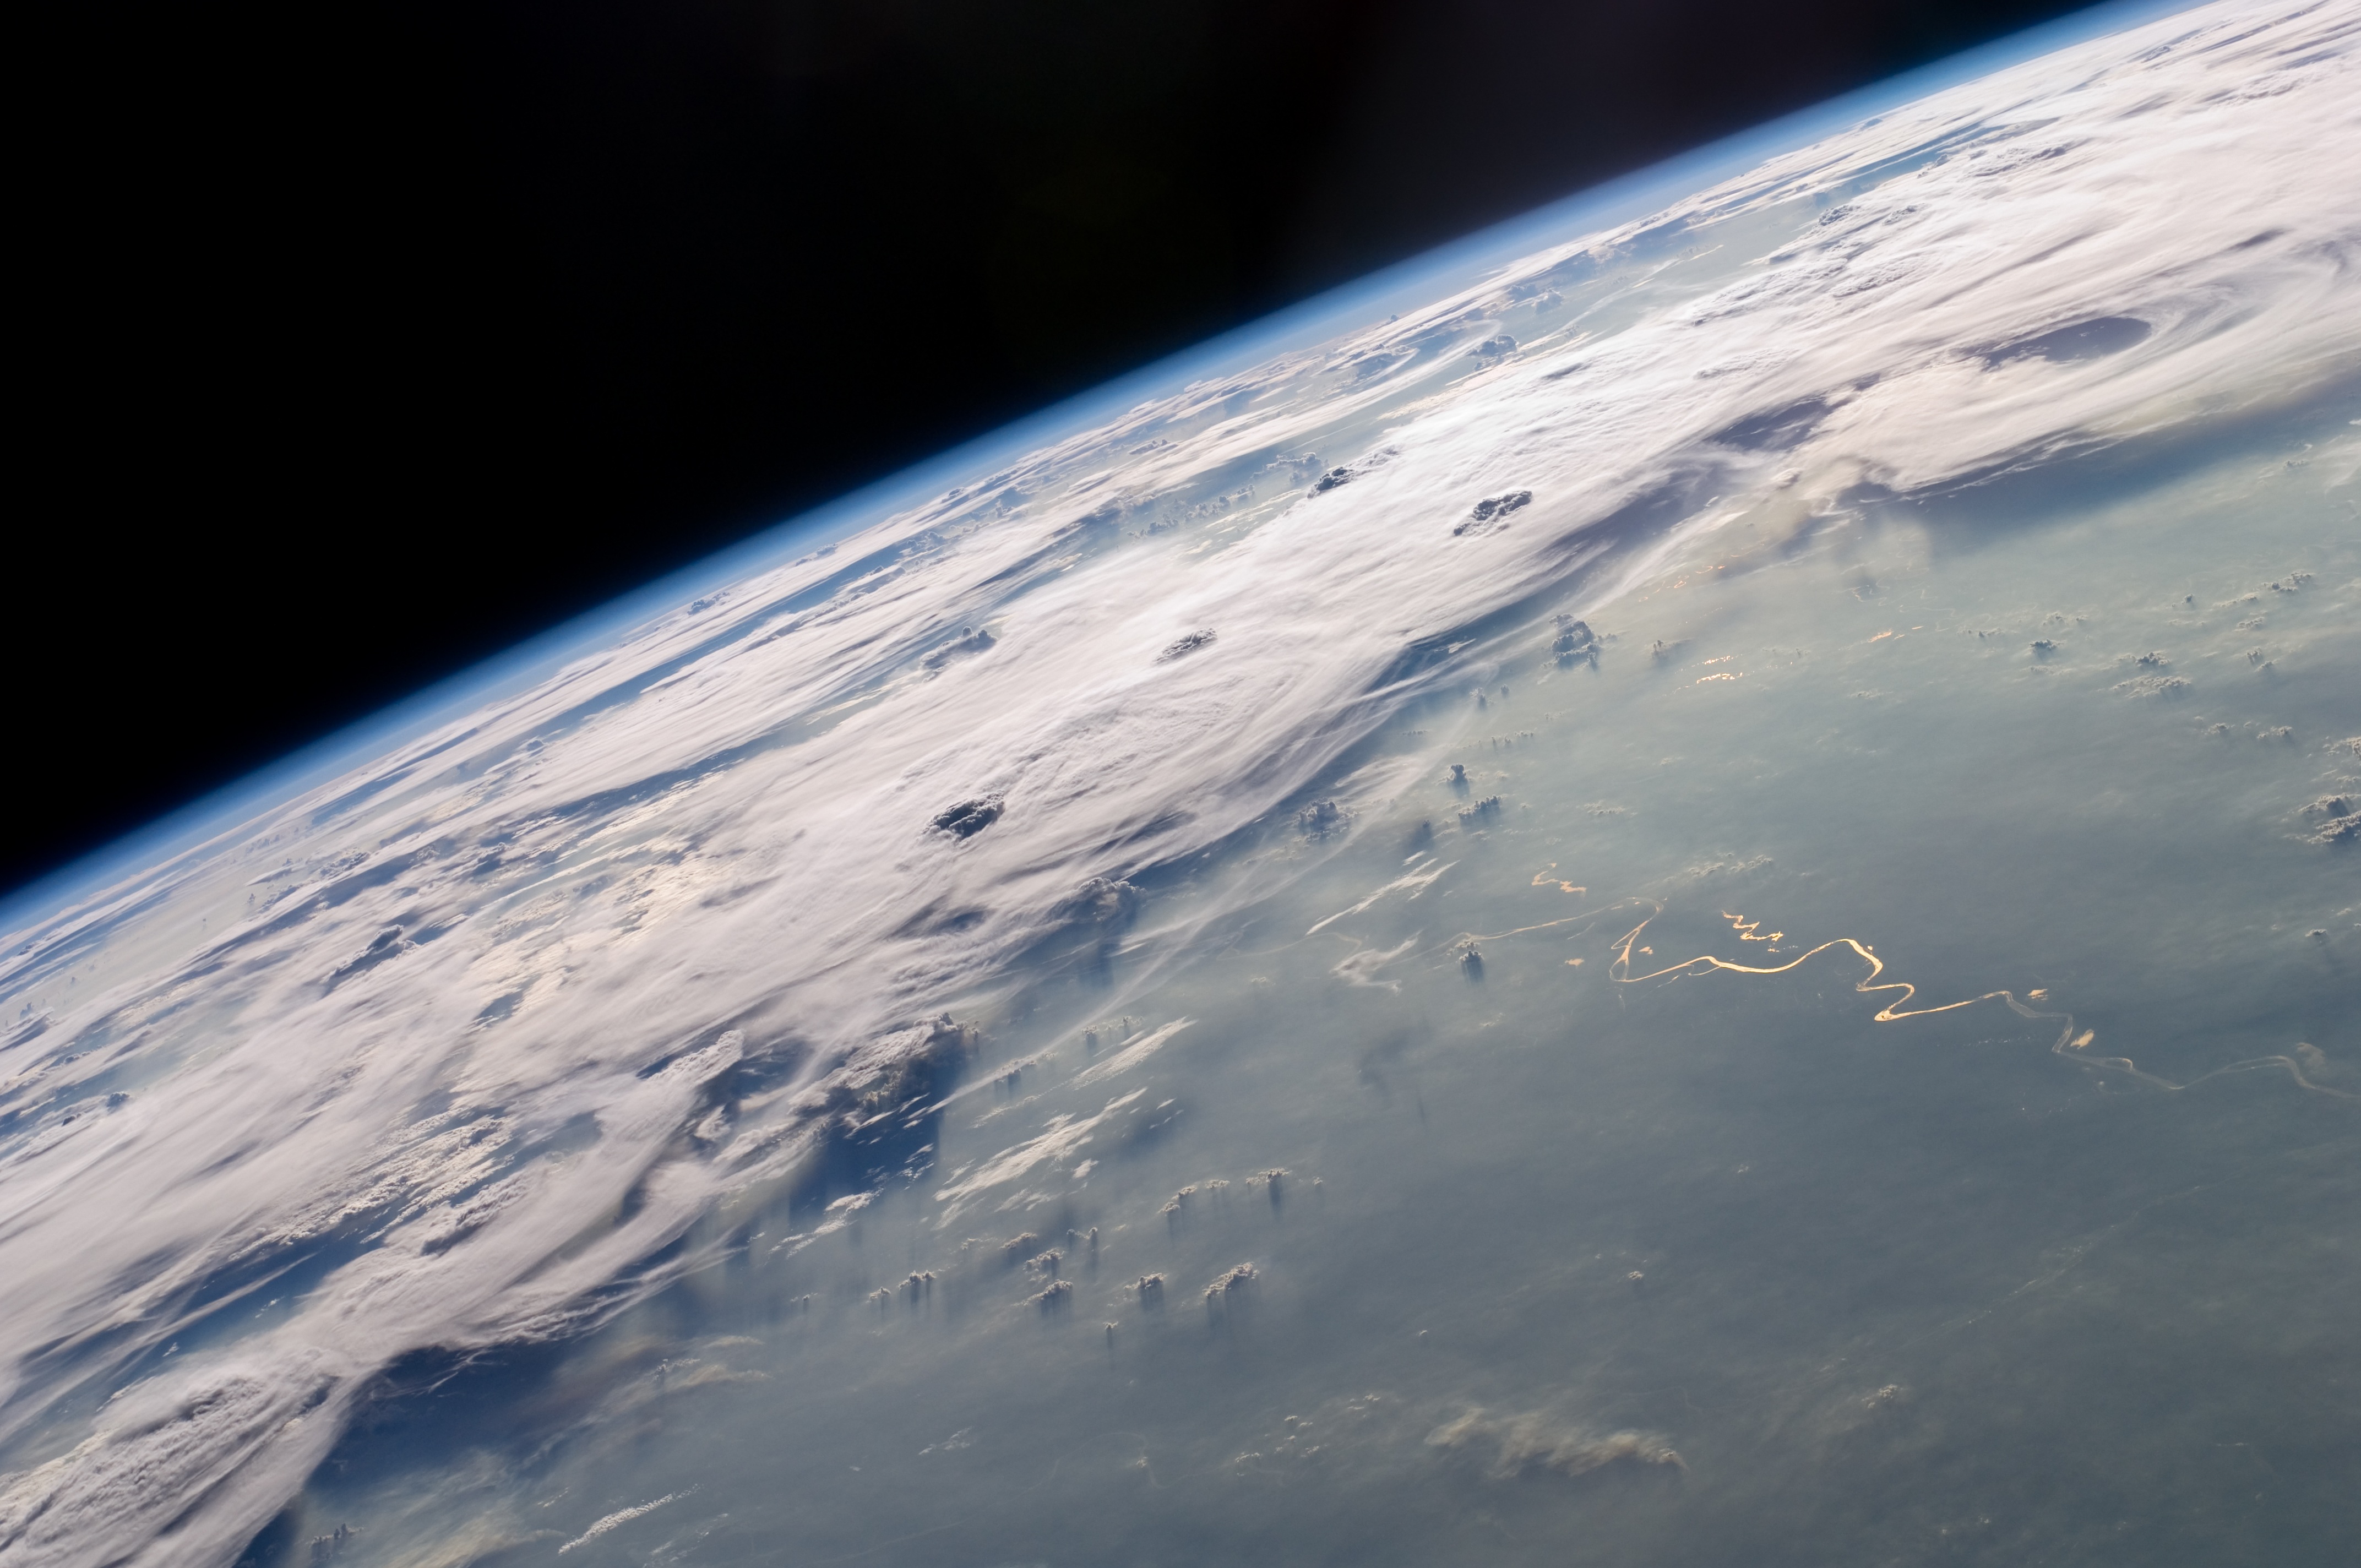
horizon, cloud, sky, sunlight, atmosphere, reflection, space, scenery, weather, blue, moon, cloudscape, outer space, clouds, earth, planet, brazil, international space station, astronomical object, atmosphere of earth, thunderstorms, spacescape